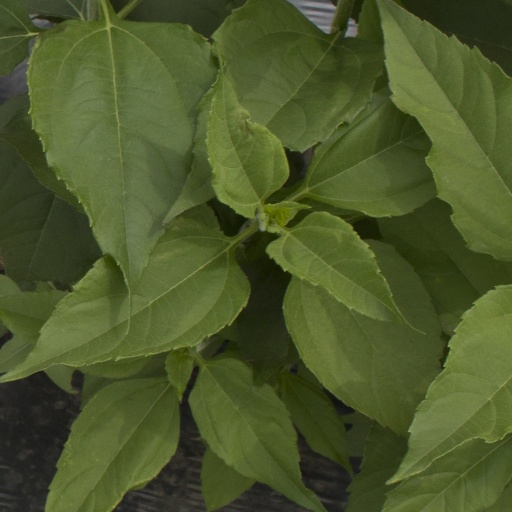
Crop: Jerusalem artichoke